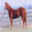
Label: horse